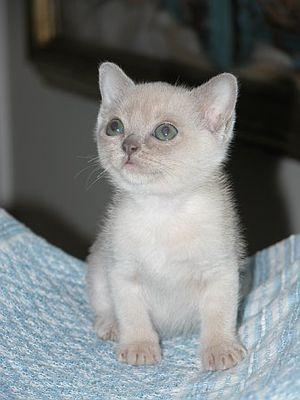
Le burmese américain est une race de chats, originaire de Birmanie et développée aux États-Unis à partir des années 1930. Ce chat de taille moyenne est caractérisé par sa robe sépia. Il se différencie de son homologue anglais essentiellement par son visage et ses yeux ronds.